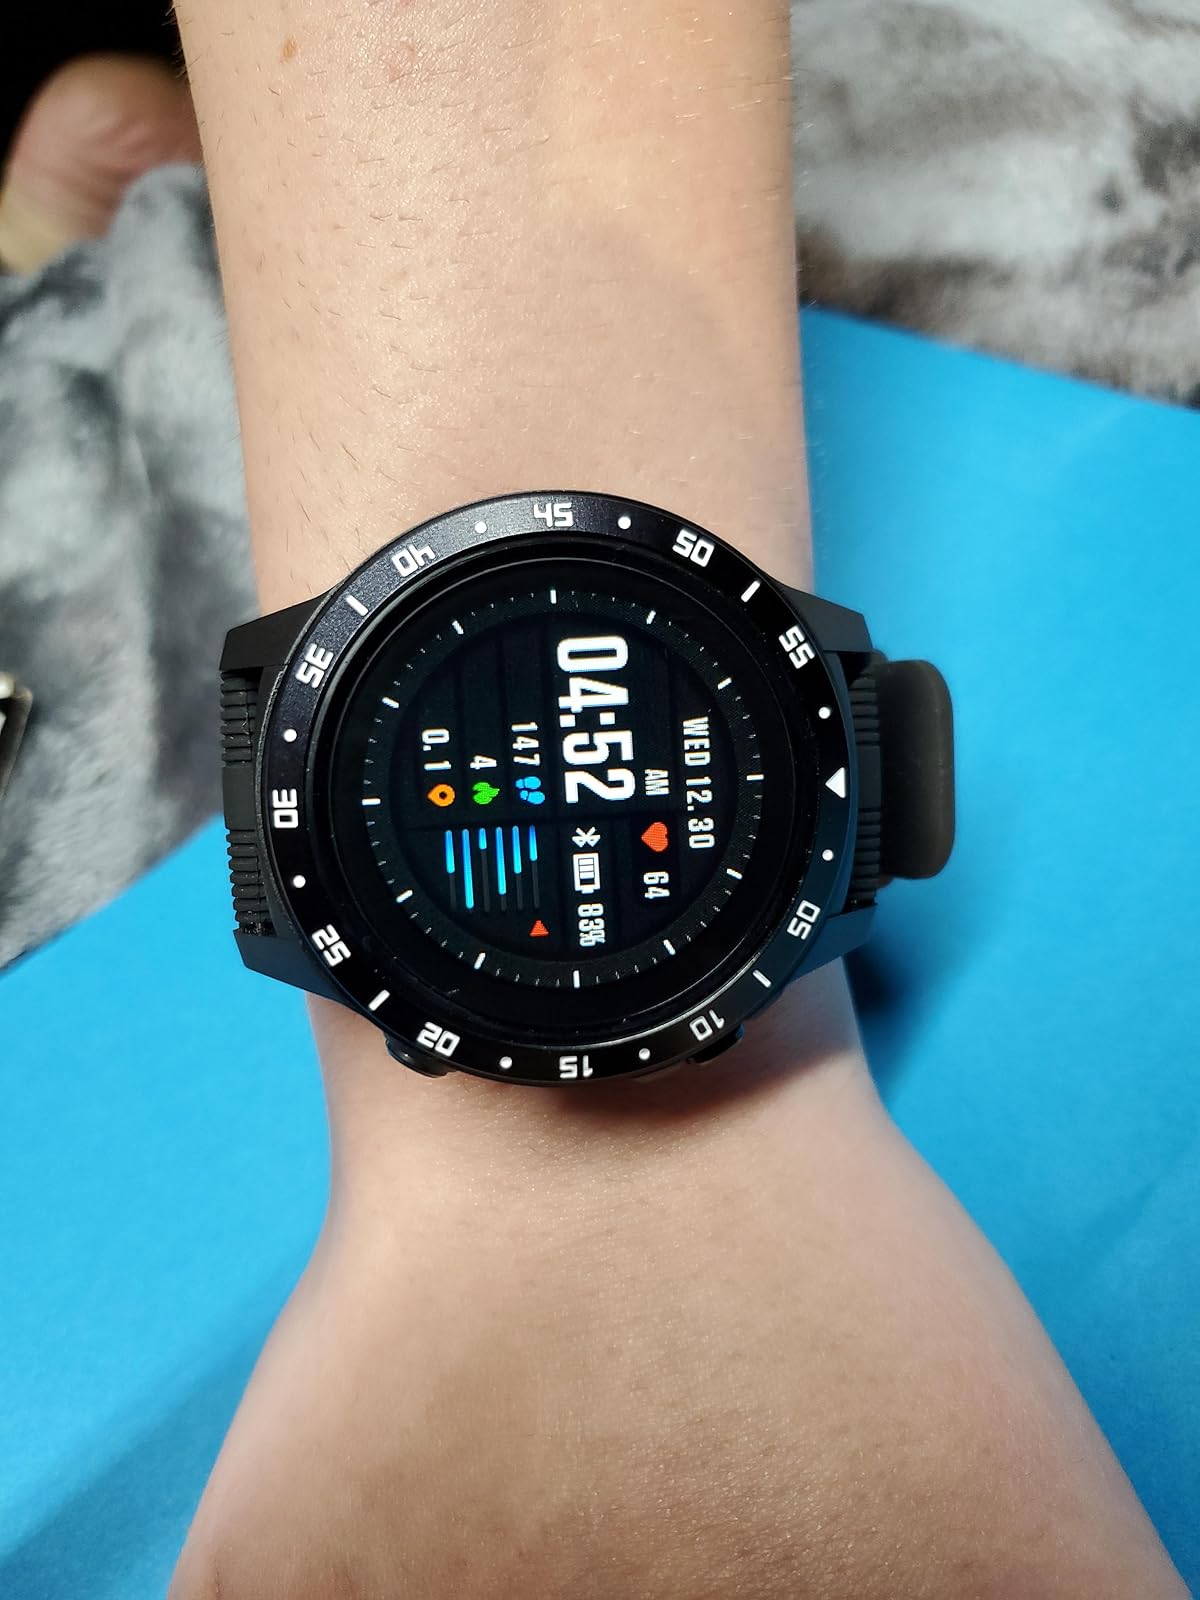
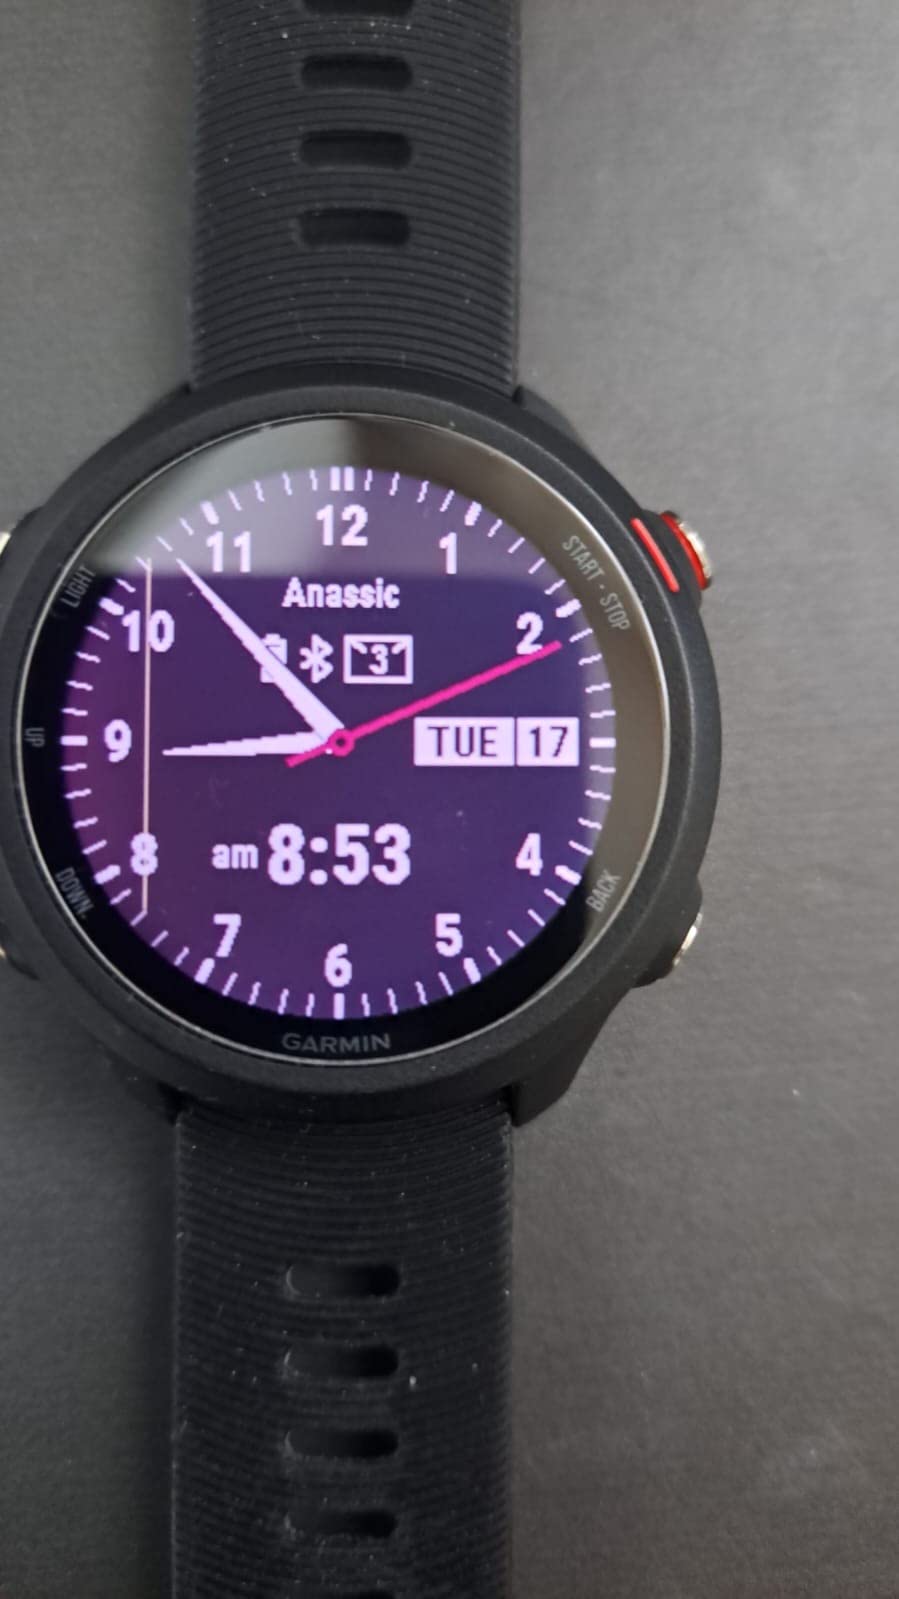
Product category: smartwatch
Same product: no